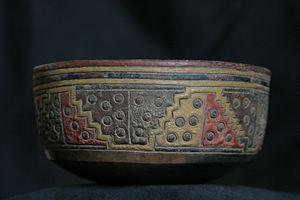
bol peint à la résine, Paracas-Ocucaje, 600-200 av. J-C